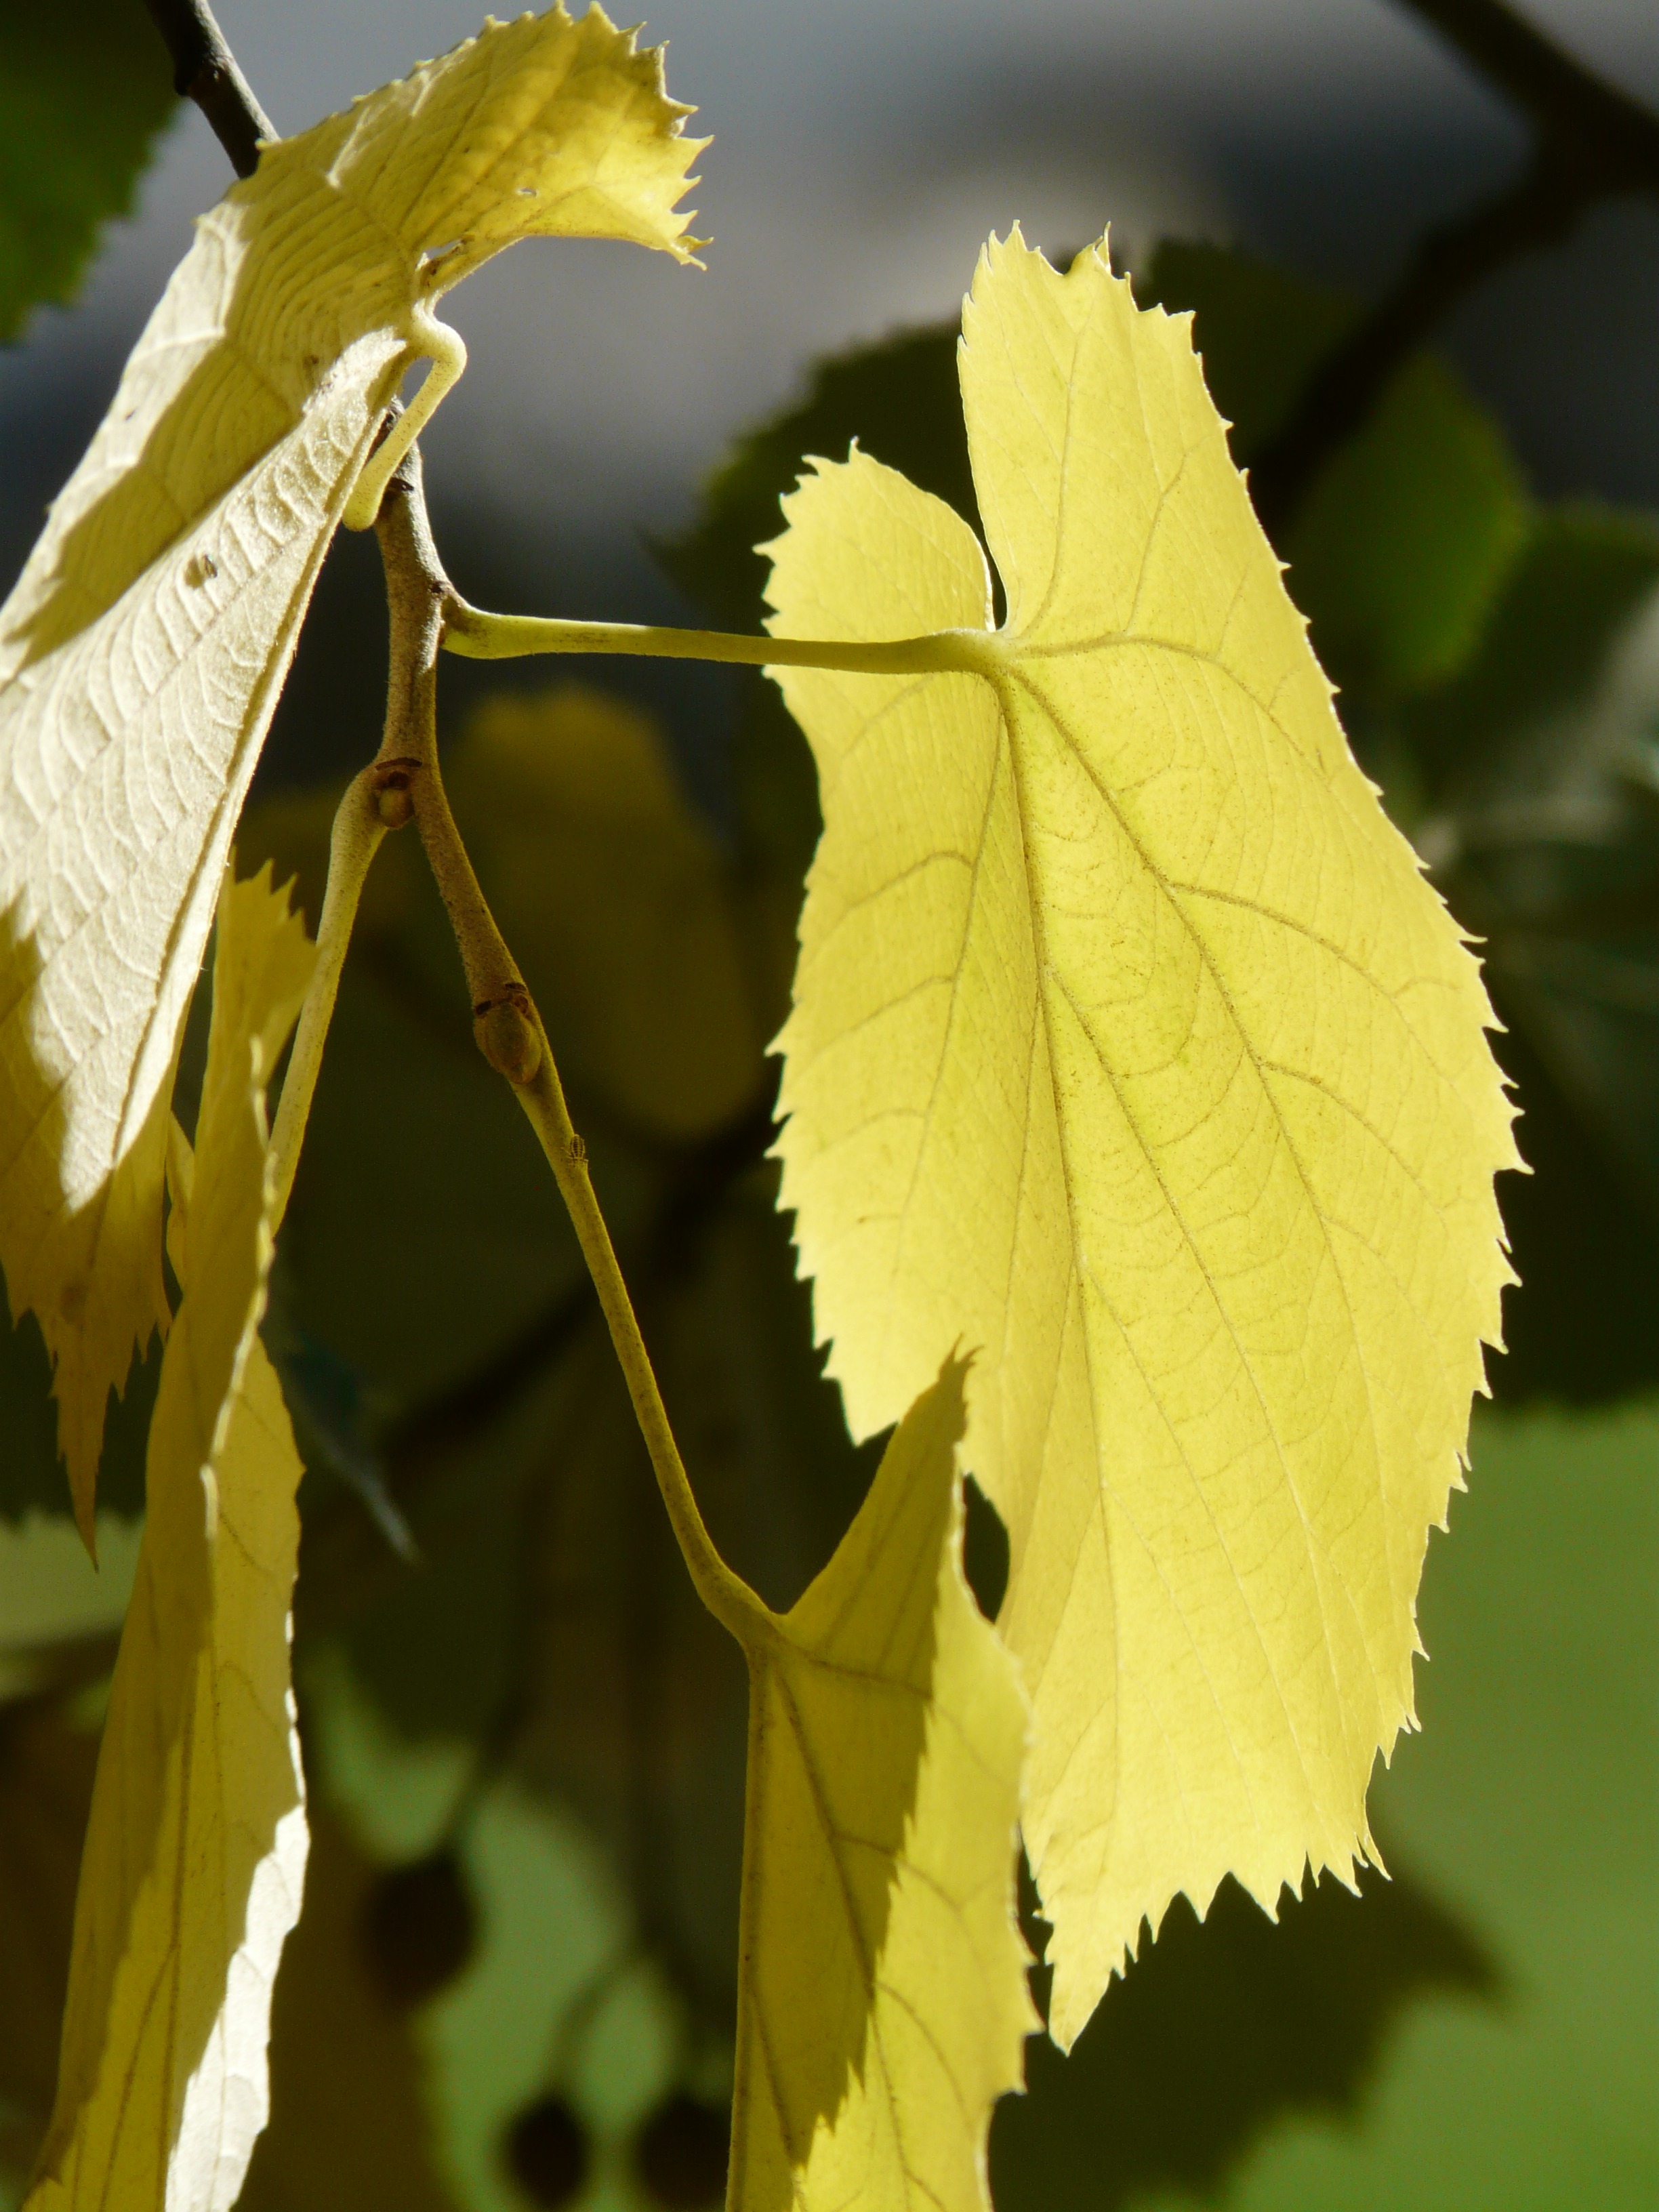
tree, branch, light, plant, sunlight, leaf, flower, green, produce, birch, autumn, shadow, botany, yellow, season, maple tree, lime, lime tree, jagged, deciduous tree, coloring, leaves, deciduous, linde, malvaceae, fall color, flowering plant, maidenhair tree, grape leaves, mallow, tilia, lipovina, plant stem, woody plant, land plant, stone lime tree, leaf margin, tilia platyphyllos, summer linde, eurybia linde, sommerlindenbatt